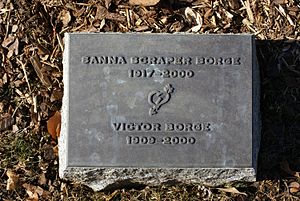
Victor Borge
Grav i Putnam Cemetary, Greenwich.
Børge Rosenbaum, bedre kendt som Victor Borge, var en dansk pianist og entertainer.